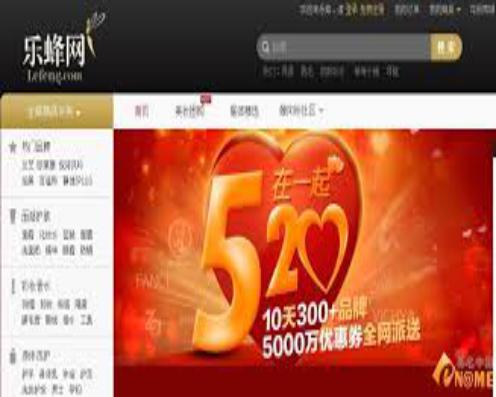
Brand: lefeng
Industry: Others